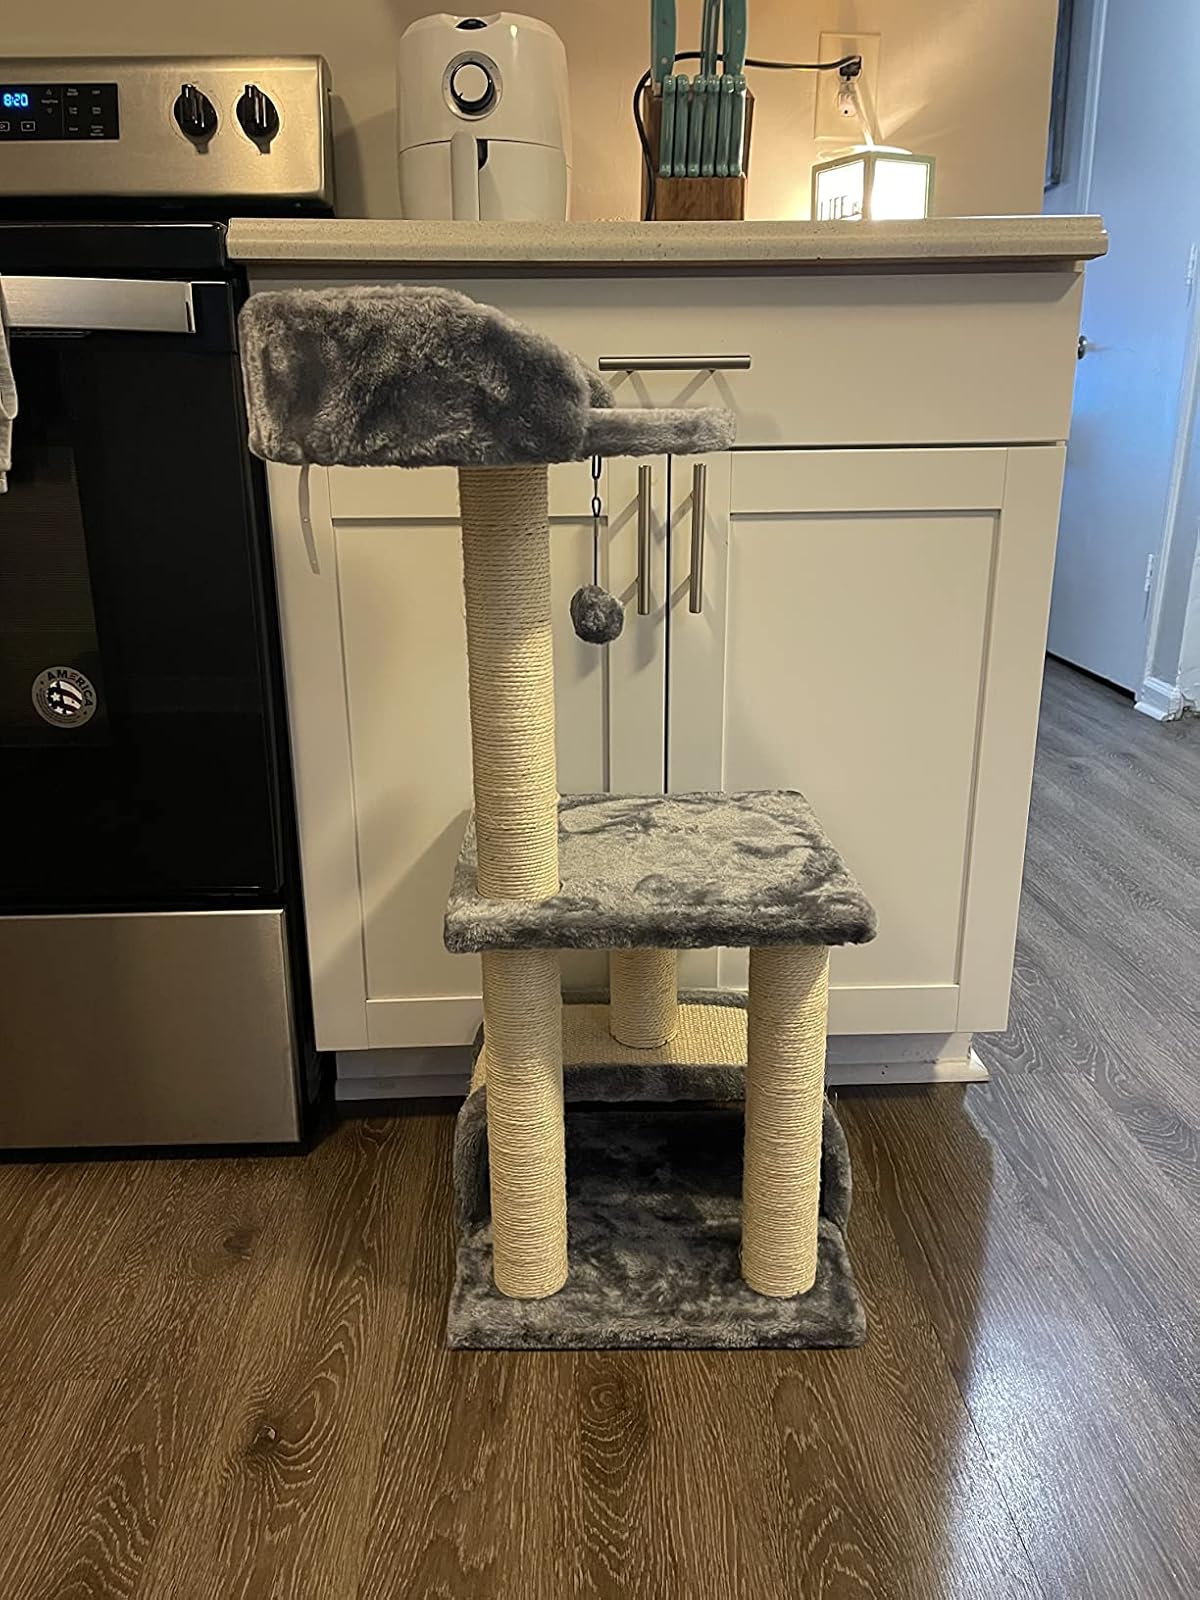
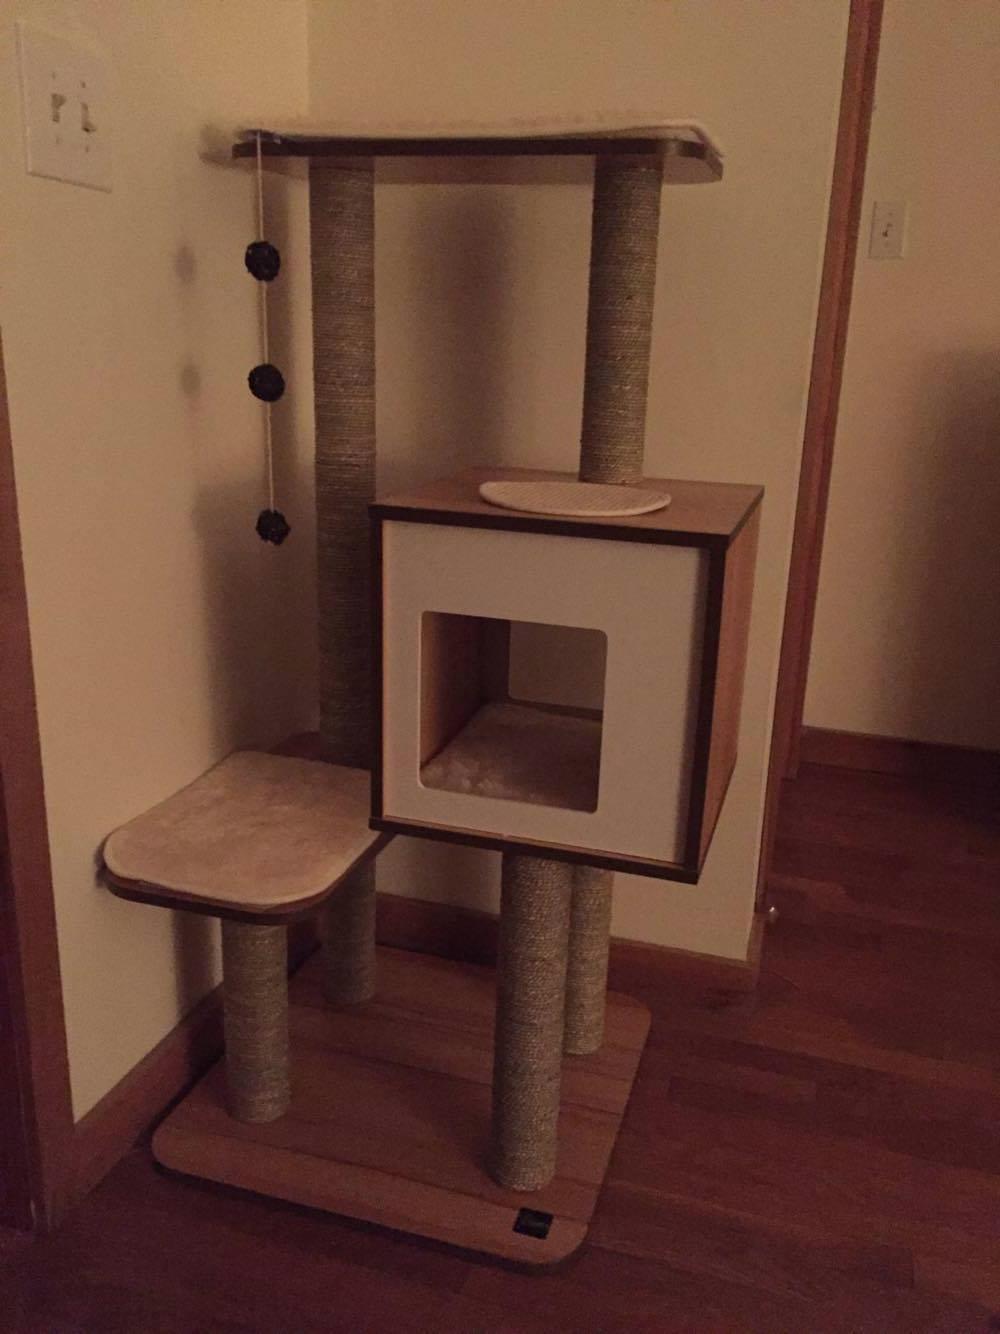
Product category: items_cat tree
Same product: no